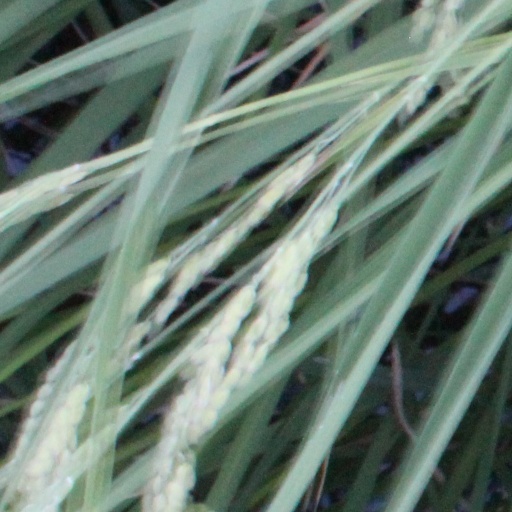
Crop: rice